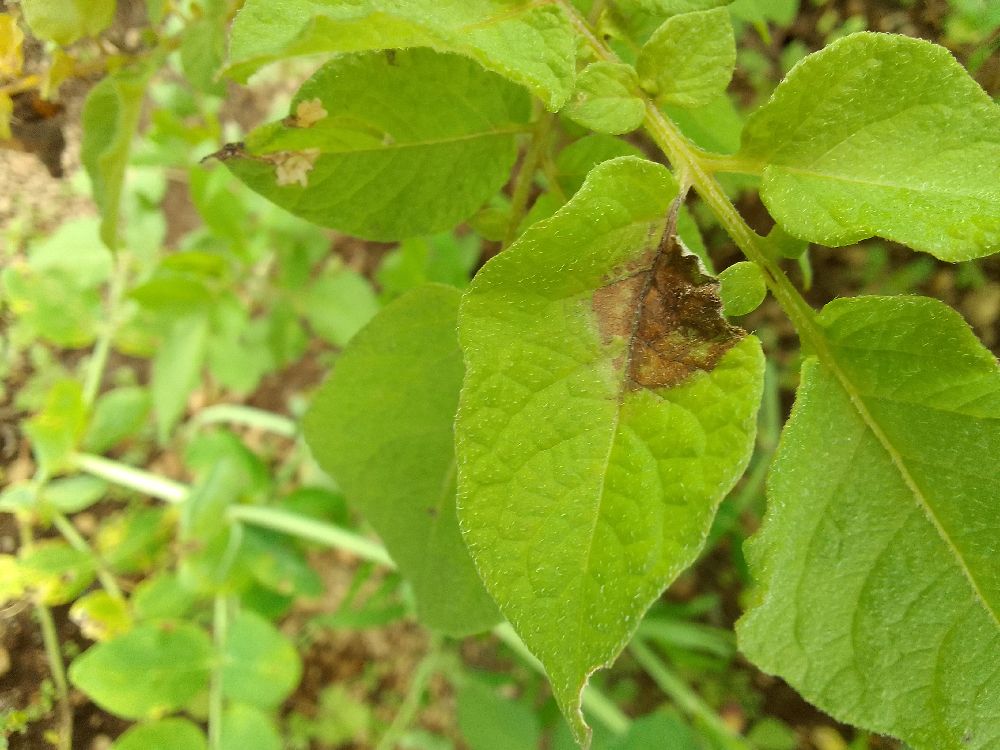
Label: Late blight